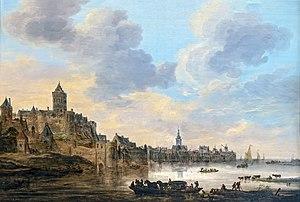
Nimègue est une ville de 172 000 habitants, située dans l'est des Pays-Bas, près de la frontière allemande. Nimègue se situe au sud-est de la province de Gueldre, dont elle fait partie, et est proche de la frontière avec les provinces de Brabant-Septentrional et Limbourg. C'est la plus ancienne ville des Pays-Bas, ancien camp romain. Nimègue fait partie de l'eurorégion Rhin-Waal créée en 1973, et à cheval sur l'Allemagne et les Pays-Bas.